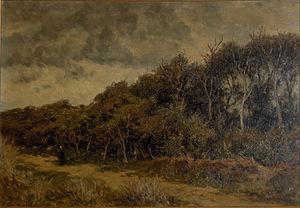
Euphrosine Beernaert est une peintre belge.